2020–21 snooker world rankings

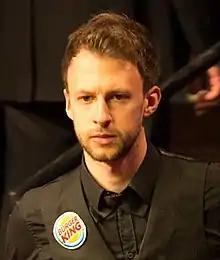
Judd Trump (pictured in 2015) was ranked as the world number one throughout the season.

The sport of professional snooker has had a world ranking system in place since 1976. Certain tournaments were given ranking status, with the results at those events contributing to a player's world ranking. The events that made up the 1976–77 snooker season were the first to use ranking points, awarding points from earlier seasons. Originally, the world rankings were decided based only on results in the World Snooker Championship, but other events were later added. The system used for the 2020–21 snooker season was first used in the 2010–11 season, where players were awarded ranking points based entirely on prize money won from these events. The rankings are based on the prior two seasons, with ten revisions after specific tournaments throughout the season. These revisions are used as official rankings, with points awarded in the current season overwriting those from two years prior.